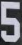
Number: 5